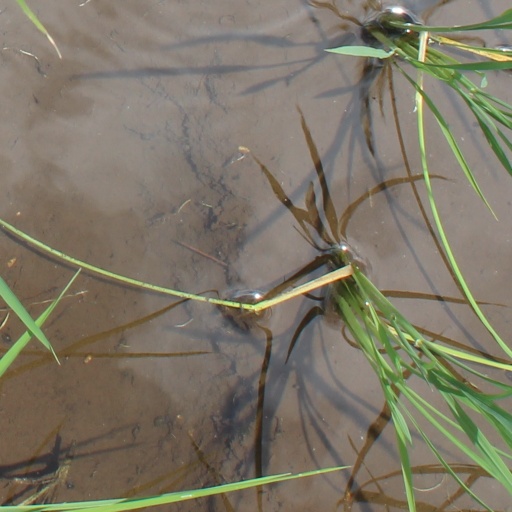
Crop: rice